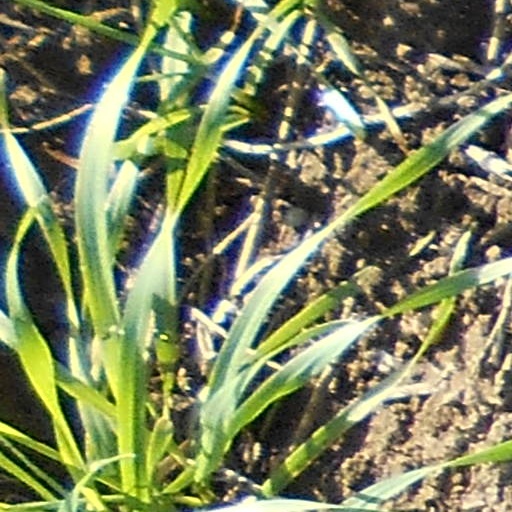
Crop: wheat